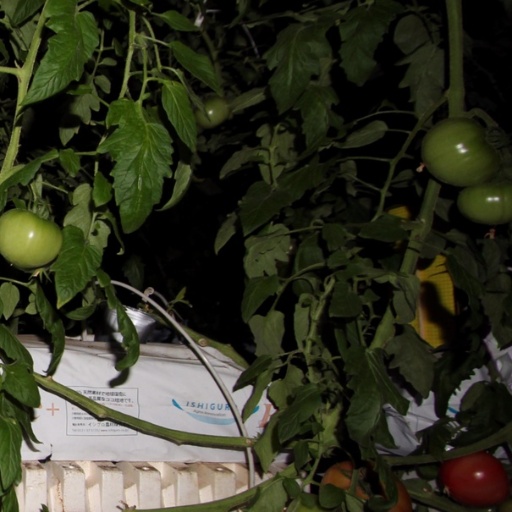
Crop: tomato